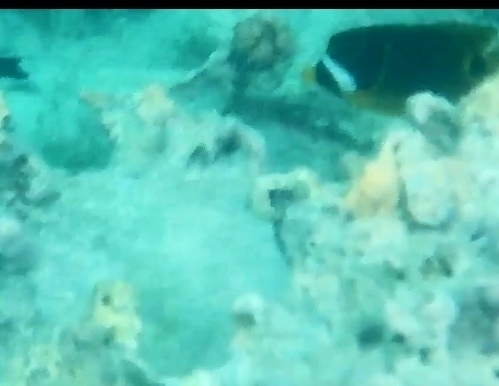
Chaetodon lunula (Raccoon Butterflyfish)